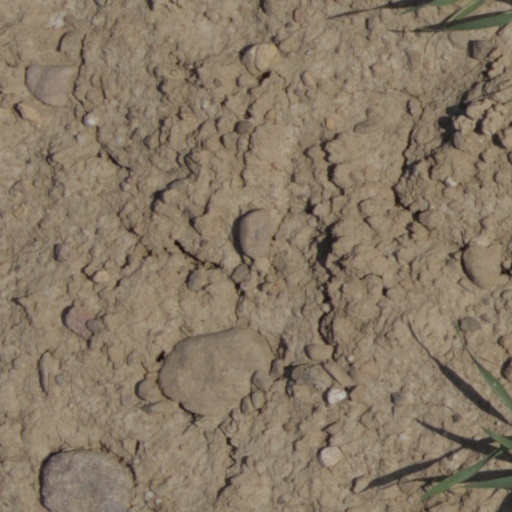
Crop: wheat